Bull and terrier

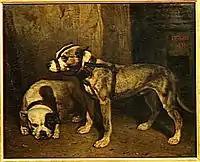
""Bulldog and scotch terrier"" by "Alexandre Gabriel Decamps". Circa 1837. An Old English Bulldog and a muzzled bull and terrier.

In "Popular and Illustrated Dog Encyclopaedia" (1934–35), Major Mitford Price wrote, "The original Bull Terrier, or Bull-and-Terrier, as he was then styled, bred for fighting in the pits, bore a far closer resemblance to the Bulldog of that day than to his terrier forebears: for there exists scores of old prints as evidence that the old Bulldog, as well as the Bull-and-Terrier had the unexaggerated (in comparison with the absurd modern standards) Bulldog head, and the legs, straight and longer, of the terrier. At the same time that the new Bull-and-Terrier made its appearance, the Bulldog fanciers began breeding their animals heavier and lower to the ground, so that the Bulldog acquired a new type.